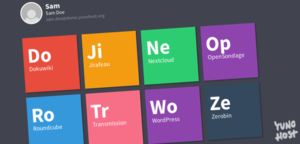
YunoHost est une distribution basée sur Debian GNU/Linux composée, essentiellement, de logiciels libres, ayant pour objectif de faciliter l’auto-hébergement.